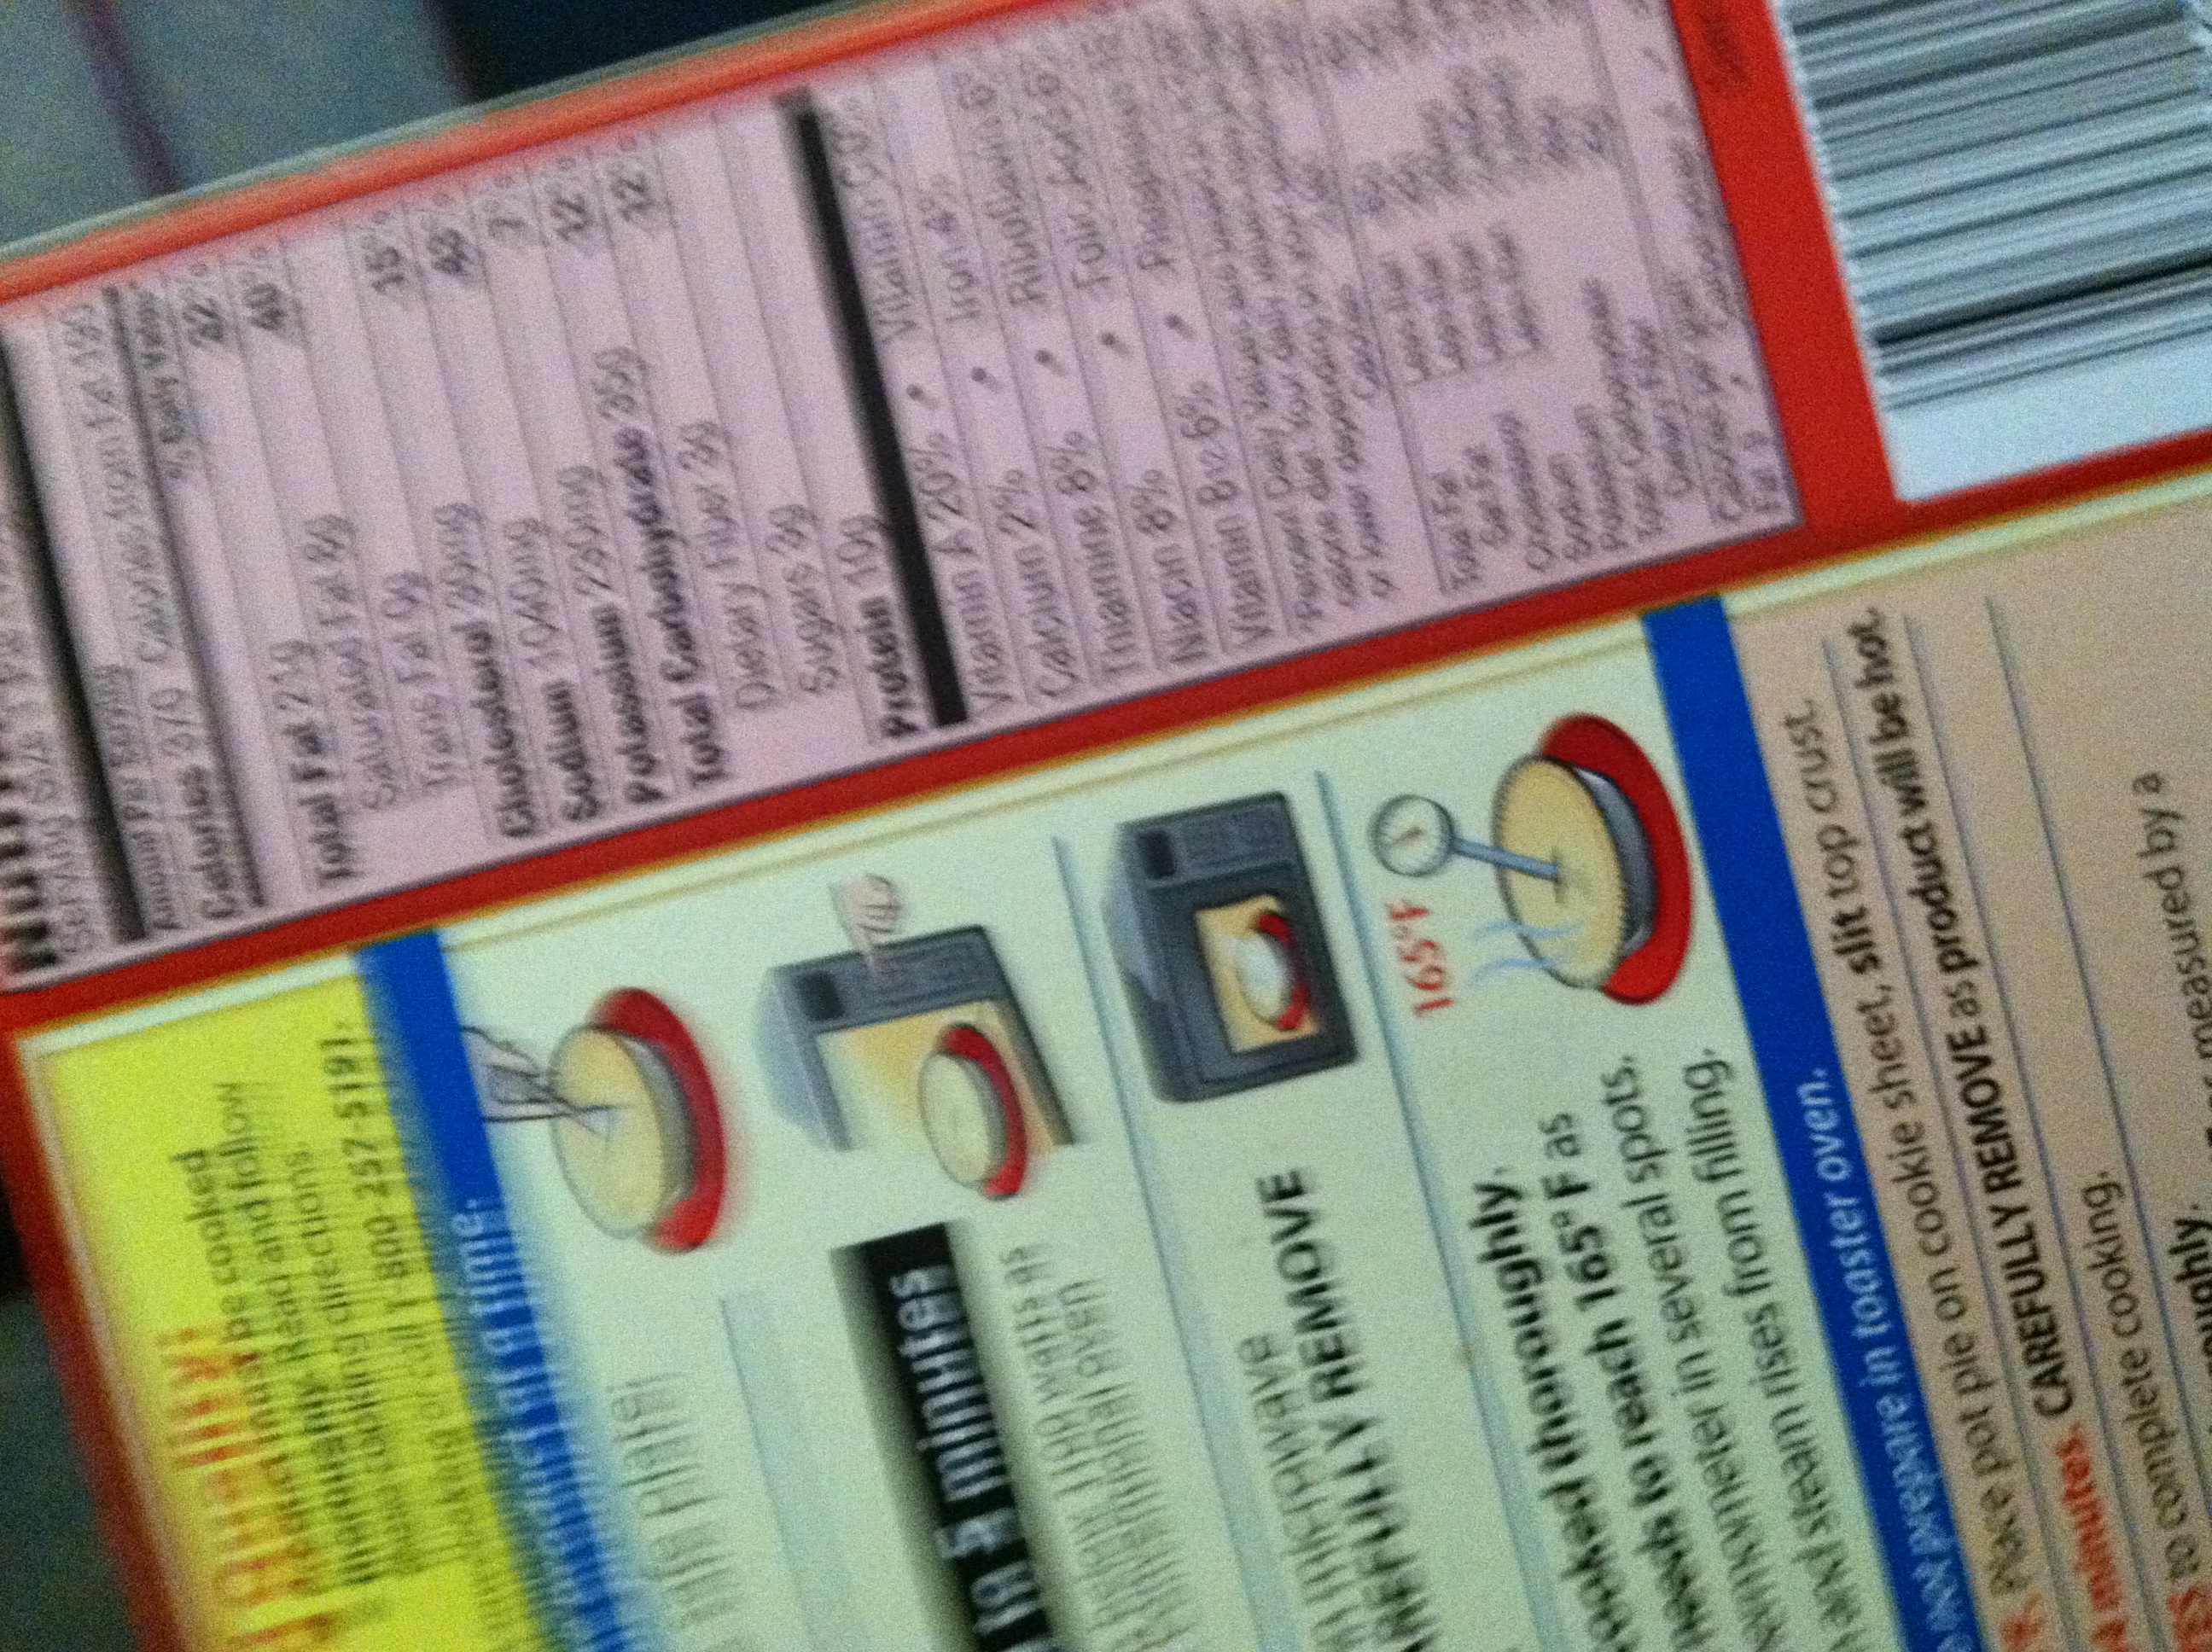Question: What is the expiration date?
Answer: unanswerable